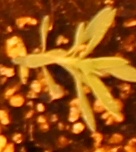
Label: Kochia